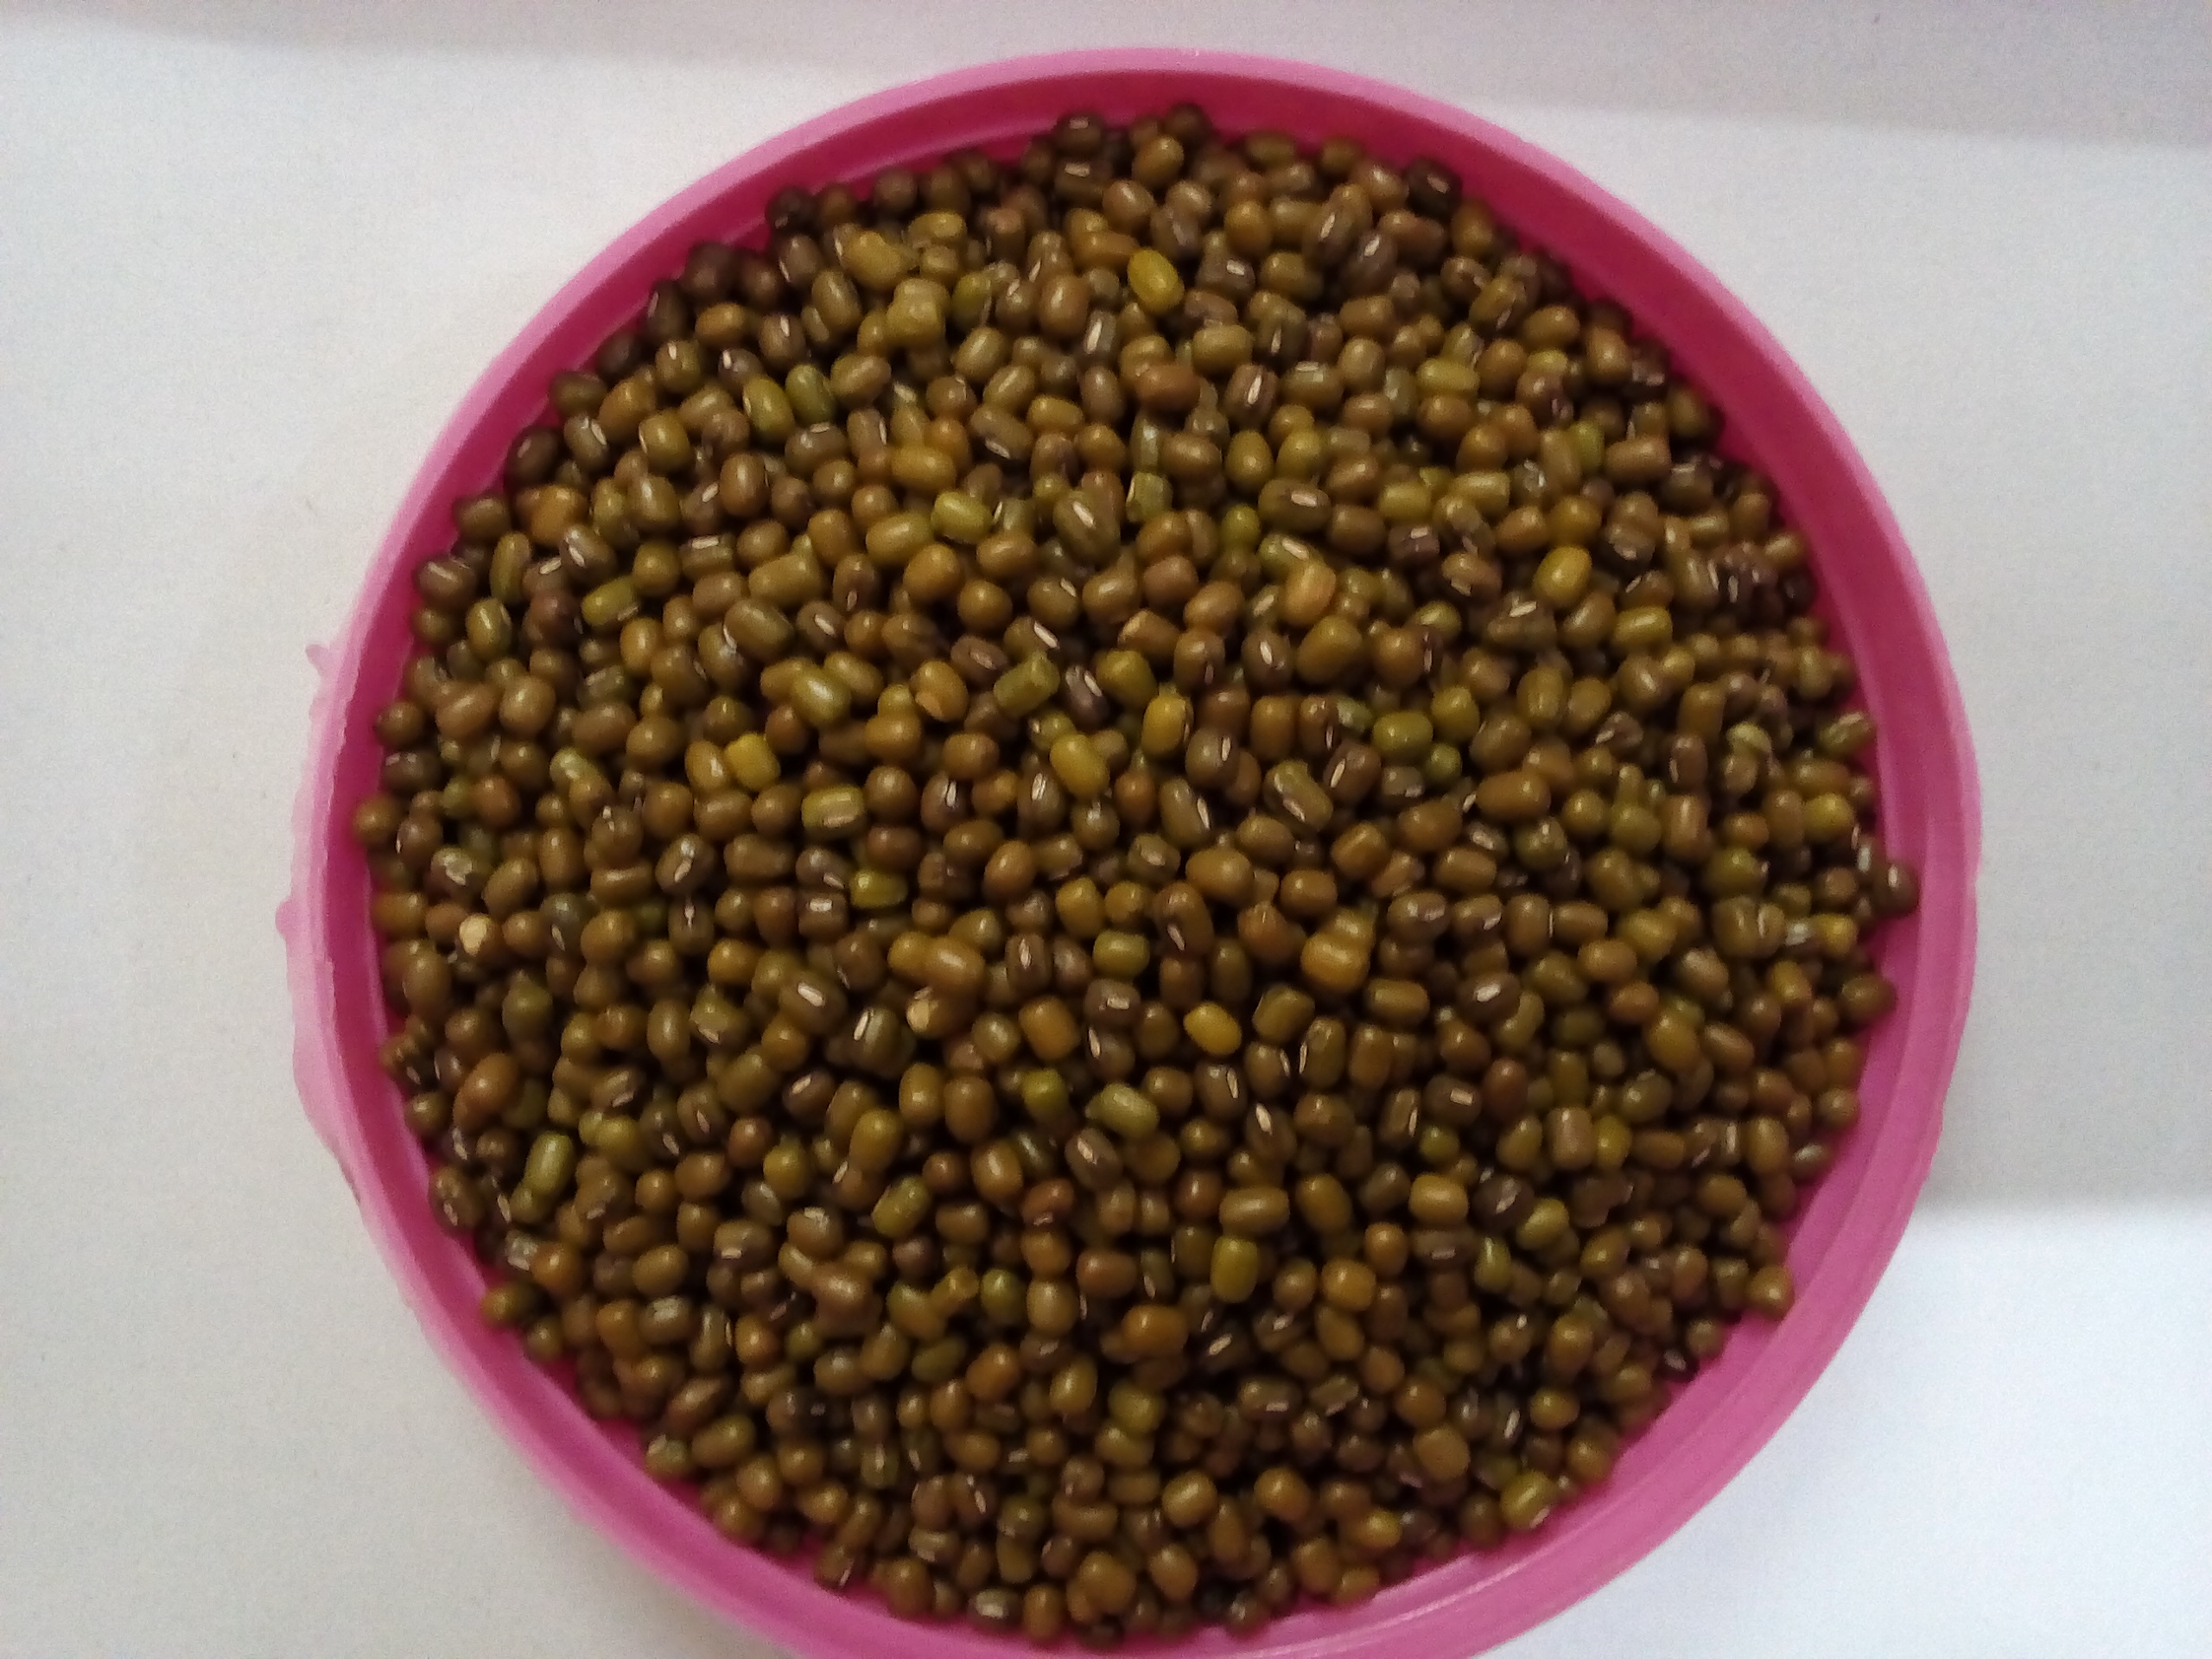
Rice seed variety: Unknown